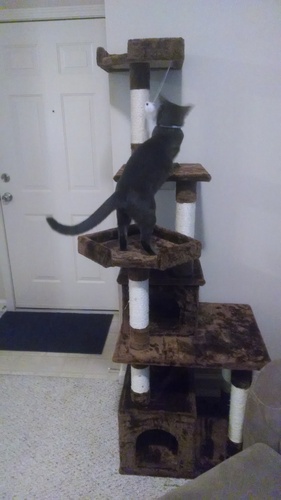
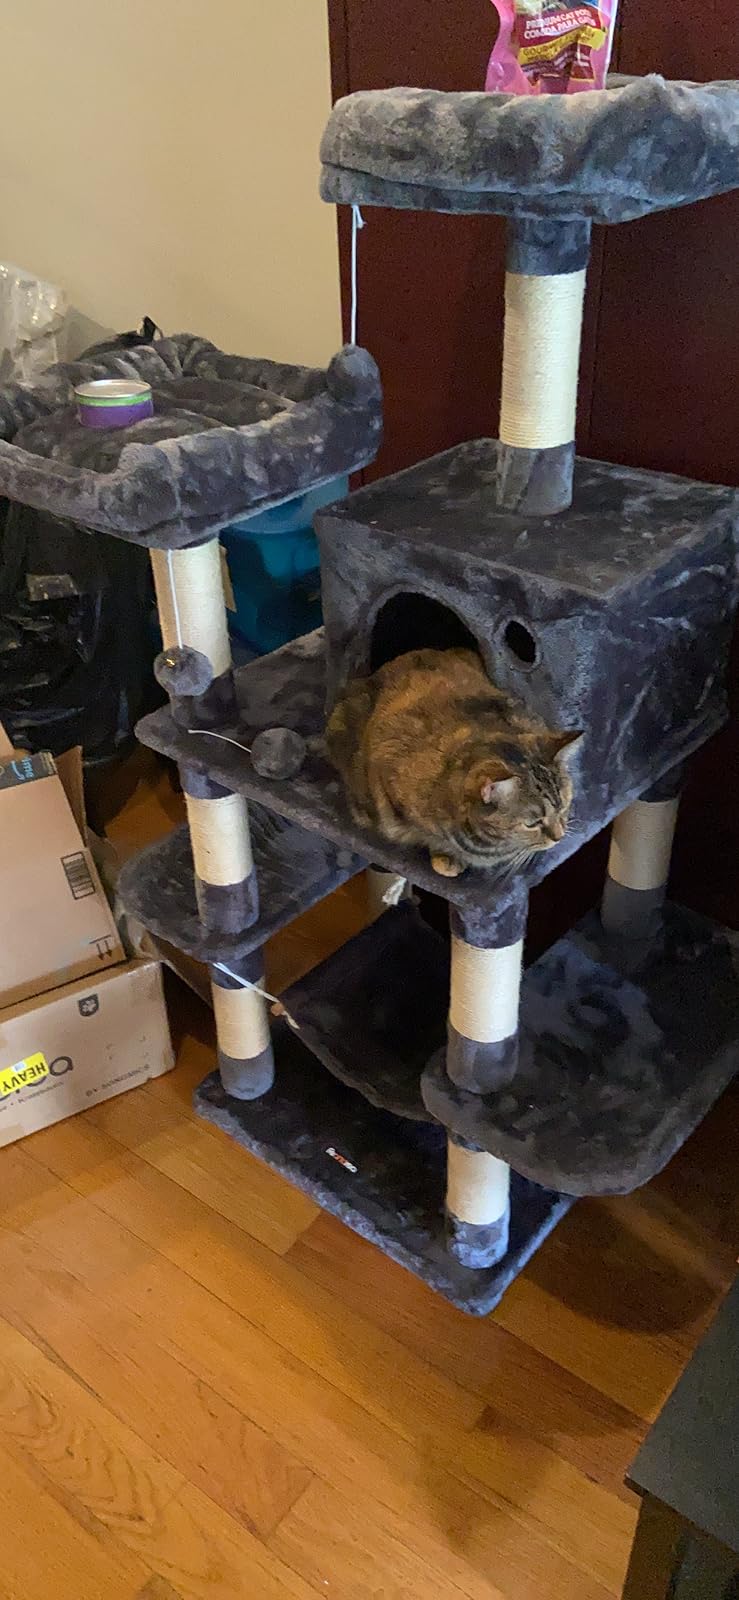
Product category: items_cat tree
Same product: no